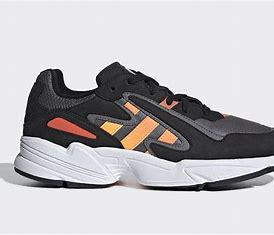
Brand: Adidas
Model: Yung 96 Chasm